Hitchin Priory

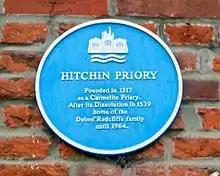
Blue plaque on the frontage of Hitchin Priory

Today Hitchin Priory is a 52 bedroom hotel sitting in 19 acres of parkland making it a popular venue for weddings, conferences, etc. The hotel underwent a programme of complete refurbishment in 2009. In 2013 Hitchin Priory was offered for sale at £3 million.